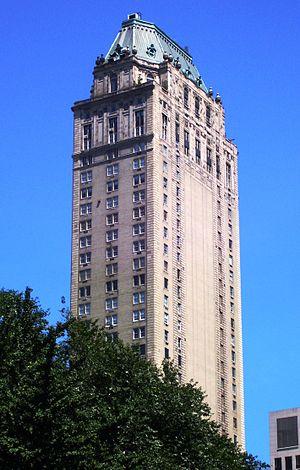
L'agence Schultze & Weaver est un cabinet d'architectes américain fondé en 1921 à New York par Leonard Schultze et S. Fullerton Weaver. Elle est notamment connue pour avoir dessiné les plans de l'hôtel Waldorf-Astoria à New York.